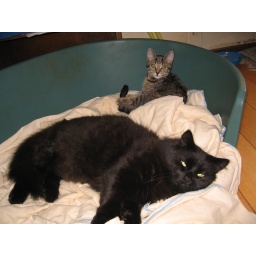
Cats move in to the dog bed poor dog!